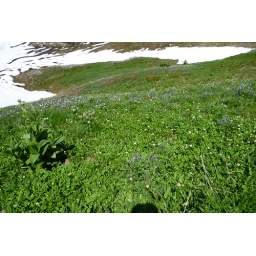
Sitka Valerian, the fuzzy top seedflowers of the Western Pasqueflower and paintbrush in the field along with yellow subalpine buttercups.